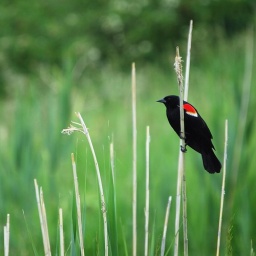
If I keep a green bough in my heart, the singing bird will come